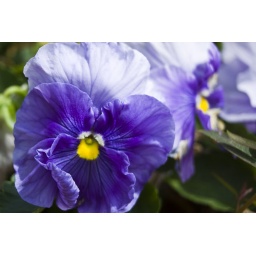
From one of the many lovely flower beds around town.